List of rabbit breeds not recognized by the American Rabbit Breeders Association or the British Rabbit Council

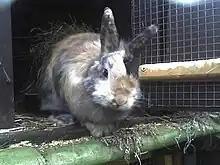

The Gotland rabbit is a Swedish variety of rabbit of medium size that comes in a variety of colours. The Gotland rabbit has official landrace status in Sweden and is considered an endangered variety, but is also being developed as a formal breed under the same name. The landrace is related to the even rarer Mellerud rabbit. Rabbits have been held at farms in Sweden since at least the 1500s, though decreasing in popularity during the 1900s. These rabbits were referred to as "bondkaniner" ("farm rabbits") as early as 1881 and were kept mainly for their meat and pelts. As a result of this, health, productivity and nursing instincts were considered more important that type and colour, which has traditionally been of higher importance in showing breeds. The Gotland rabbit has therefore managed to retain a large genetic diversity in terms of shape and colour, at the same time maintaining good health and few known genetic illnesses. As show breeds gained popularity, the farm rabbits became rarer until all but extinct. A few remaining populations were discovered in the 1970s on the island of Gotland.